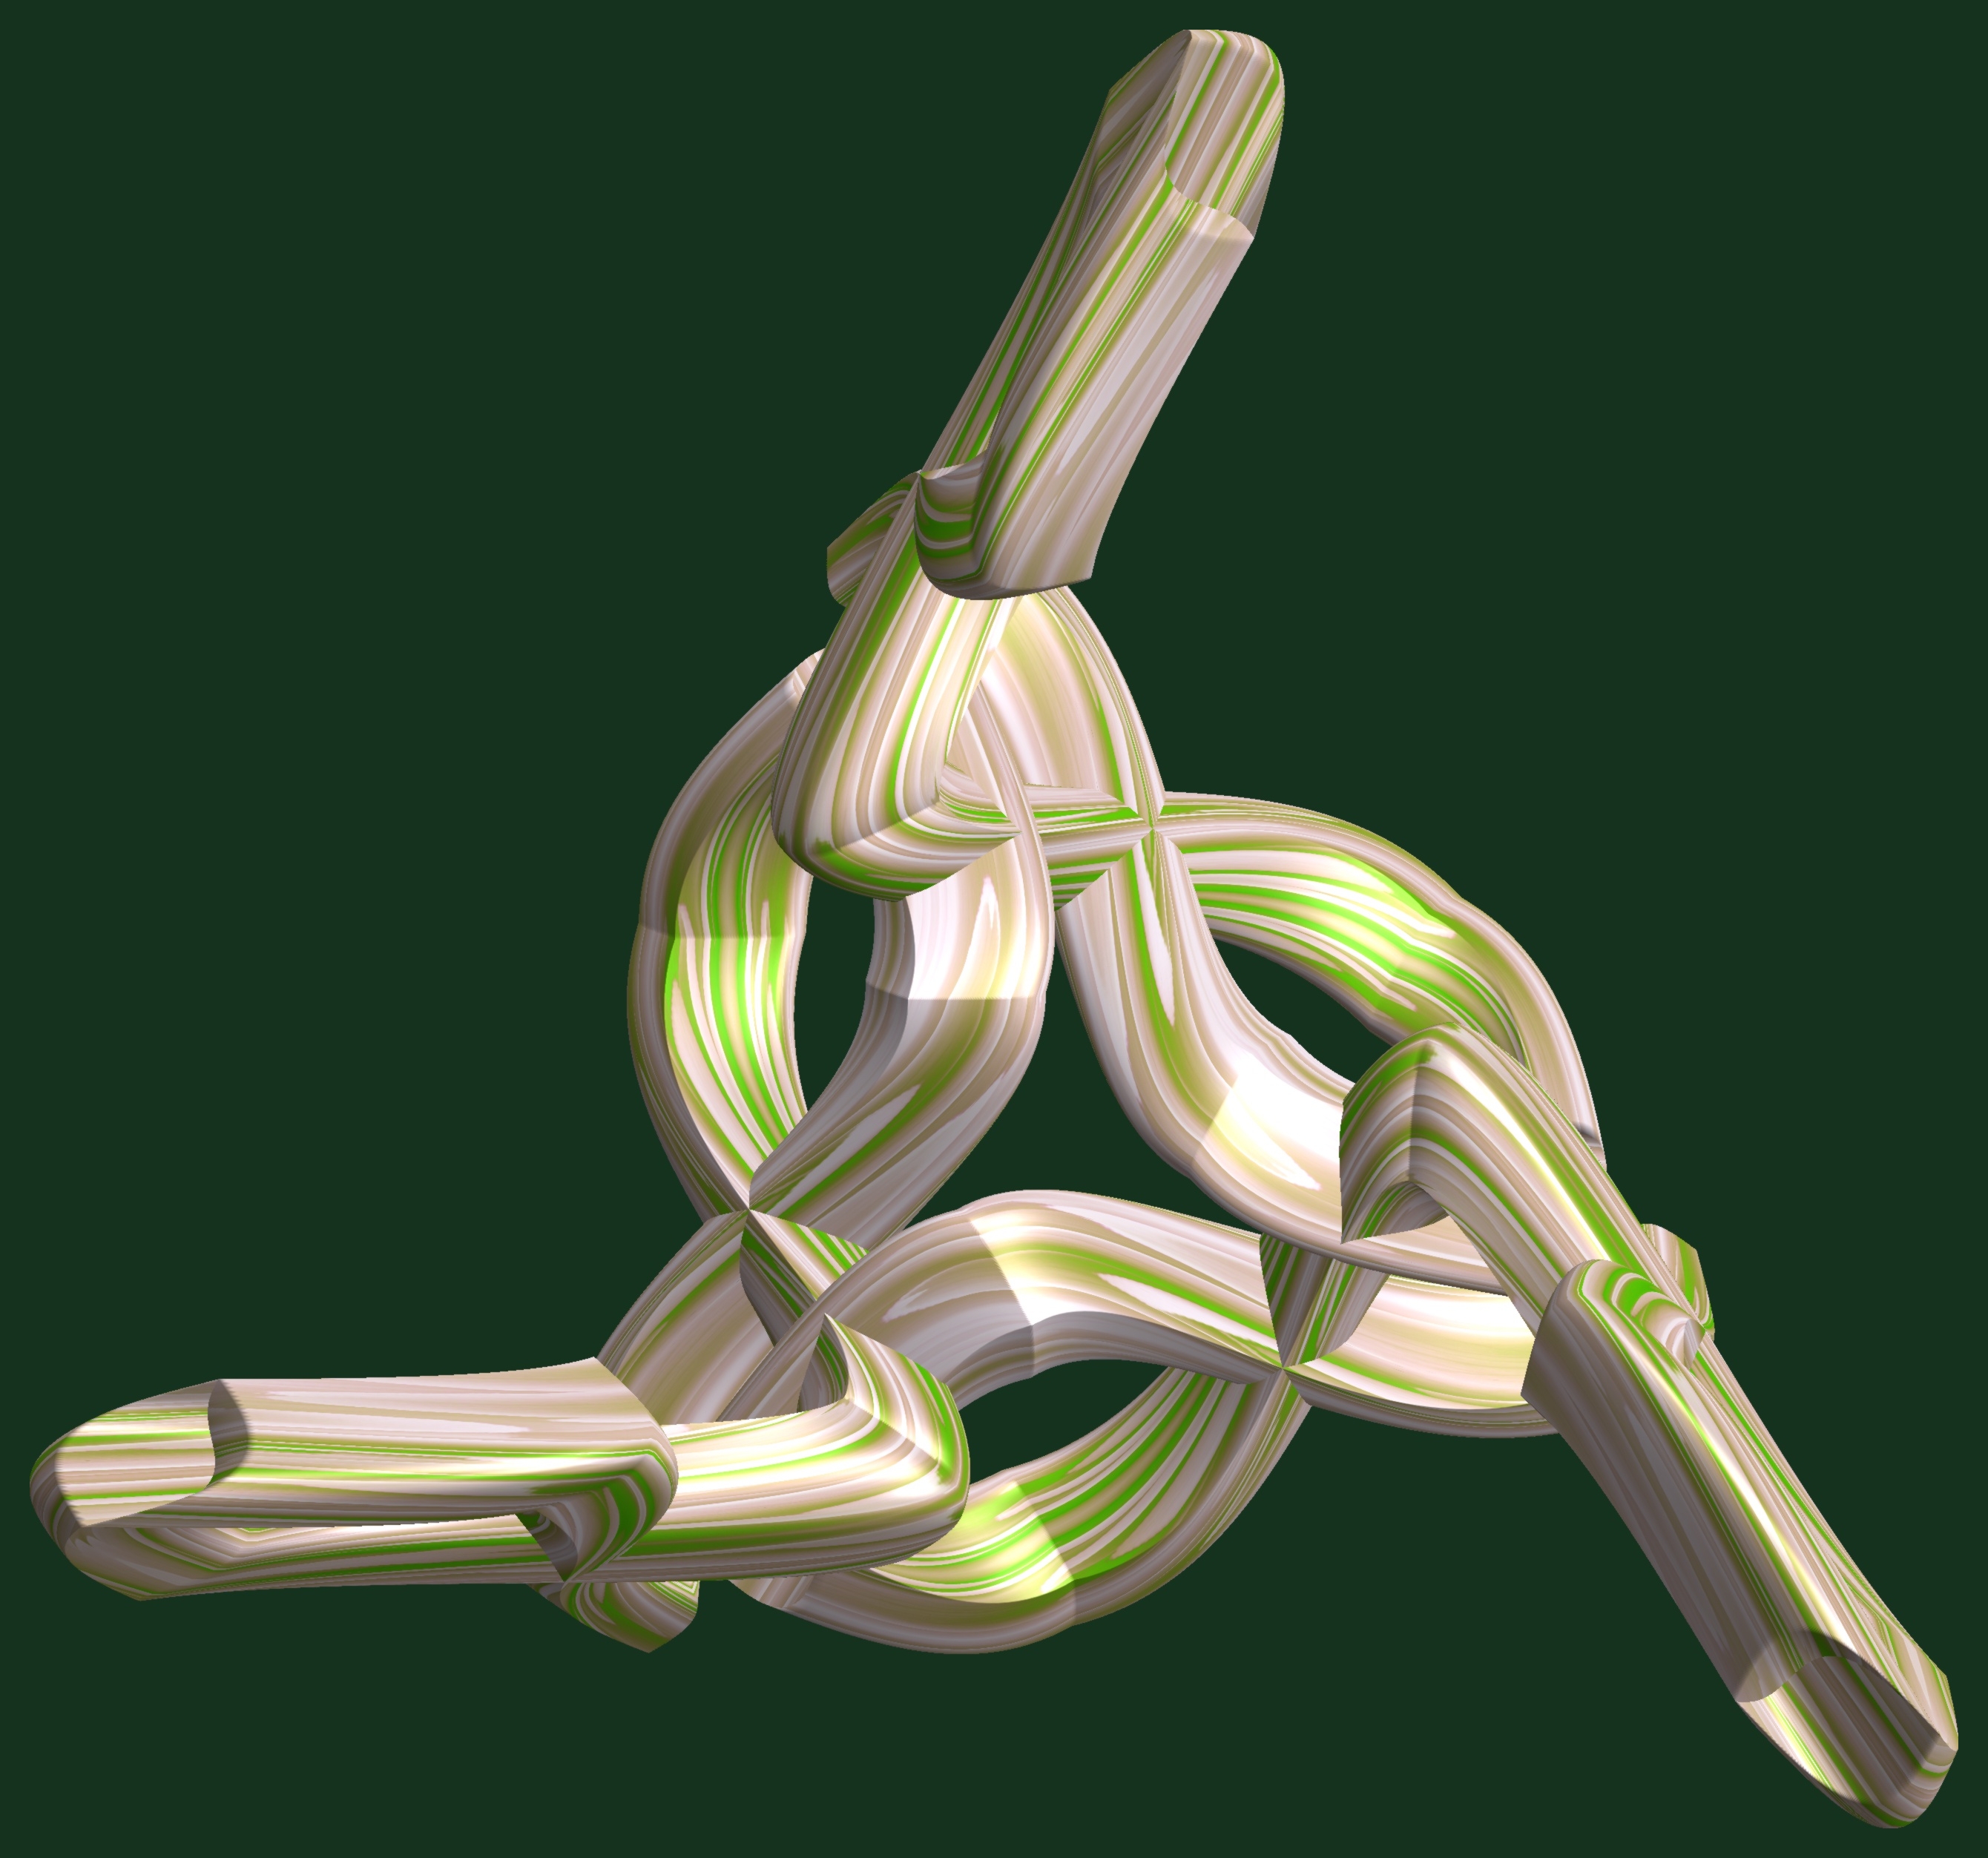
hand, abstract, structure, texture, pattern, geometry, human body, sculpture, illustration, design, symmetry, 3d, graphic, organ, shape, torus, mathematica, cg, parametricplot3d, code, program, algorithm, mapping, geometricsculpture